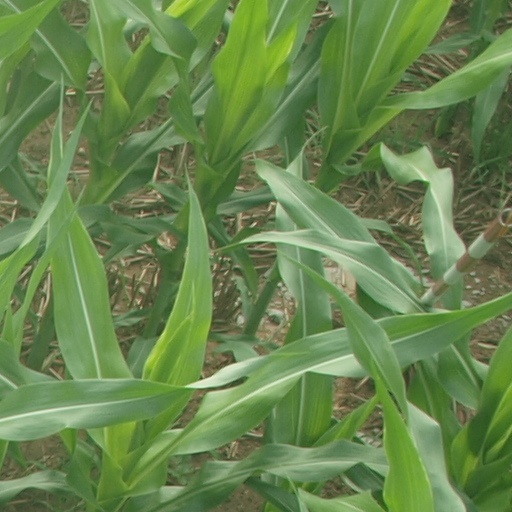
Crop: maize; corn